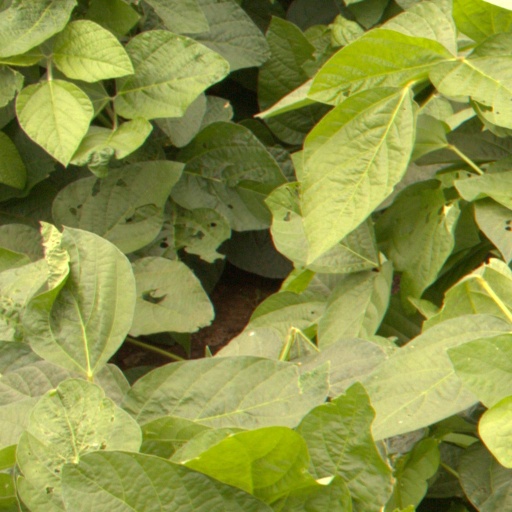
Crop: soybean